Nagasaki

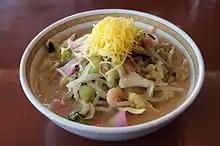
Original Shikairō Champon

The city of Nagasaki maintains sister cities or friendship relations with other cities worldwide.